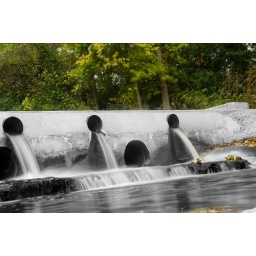
Mixing extended exposure with color isolation. Kept the forest color and the leaves down below but desaturated the water and the spillway.